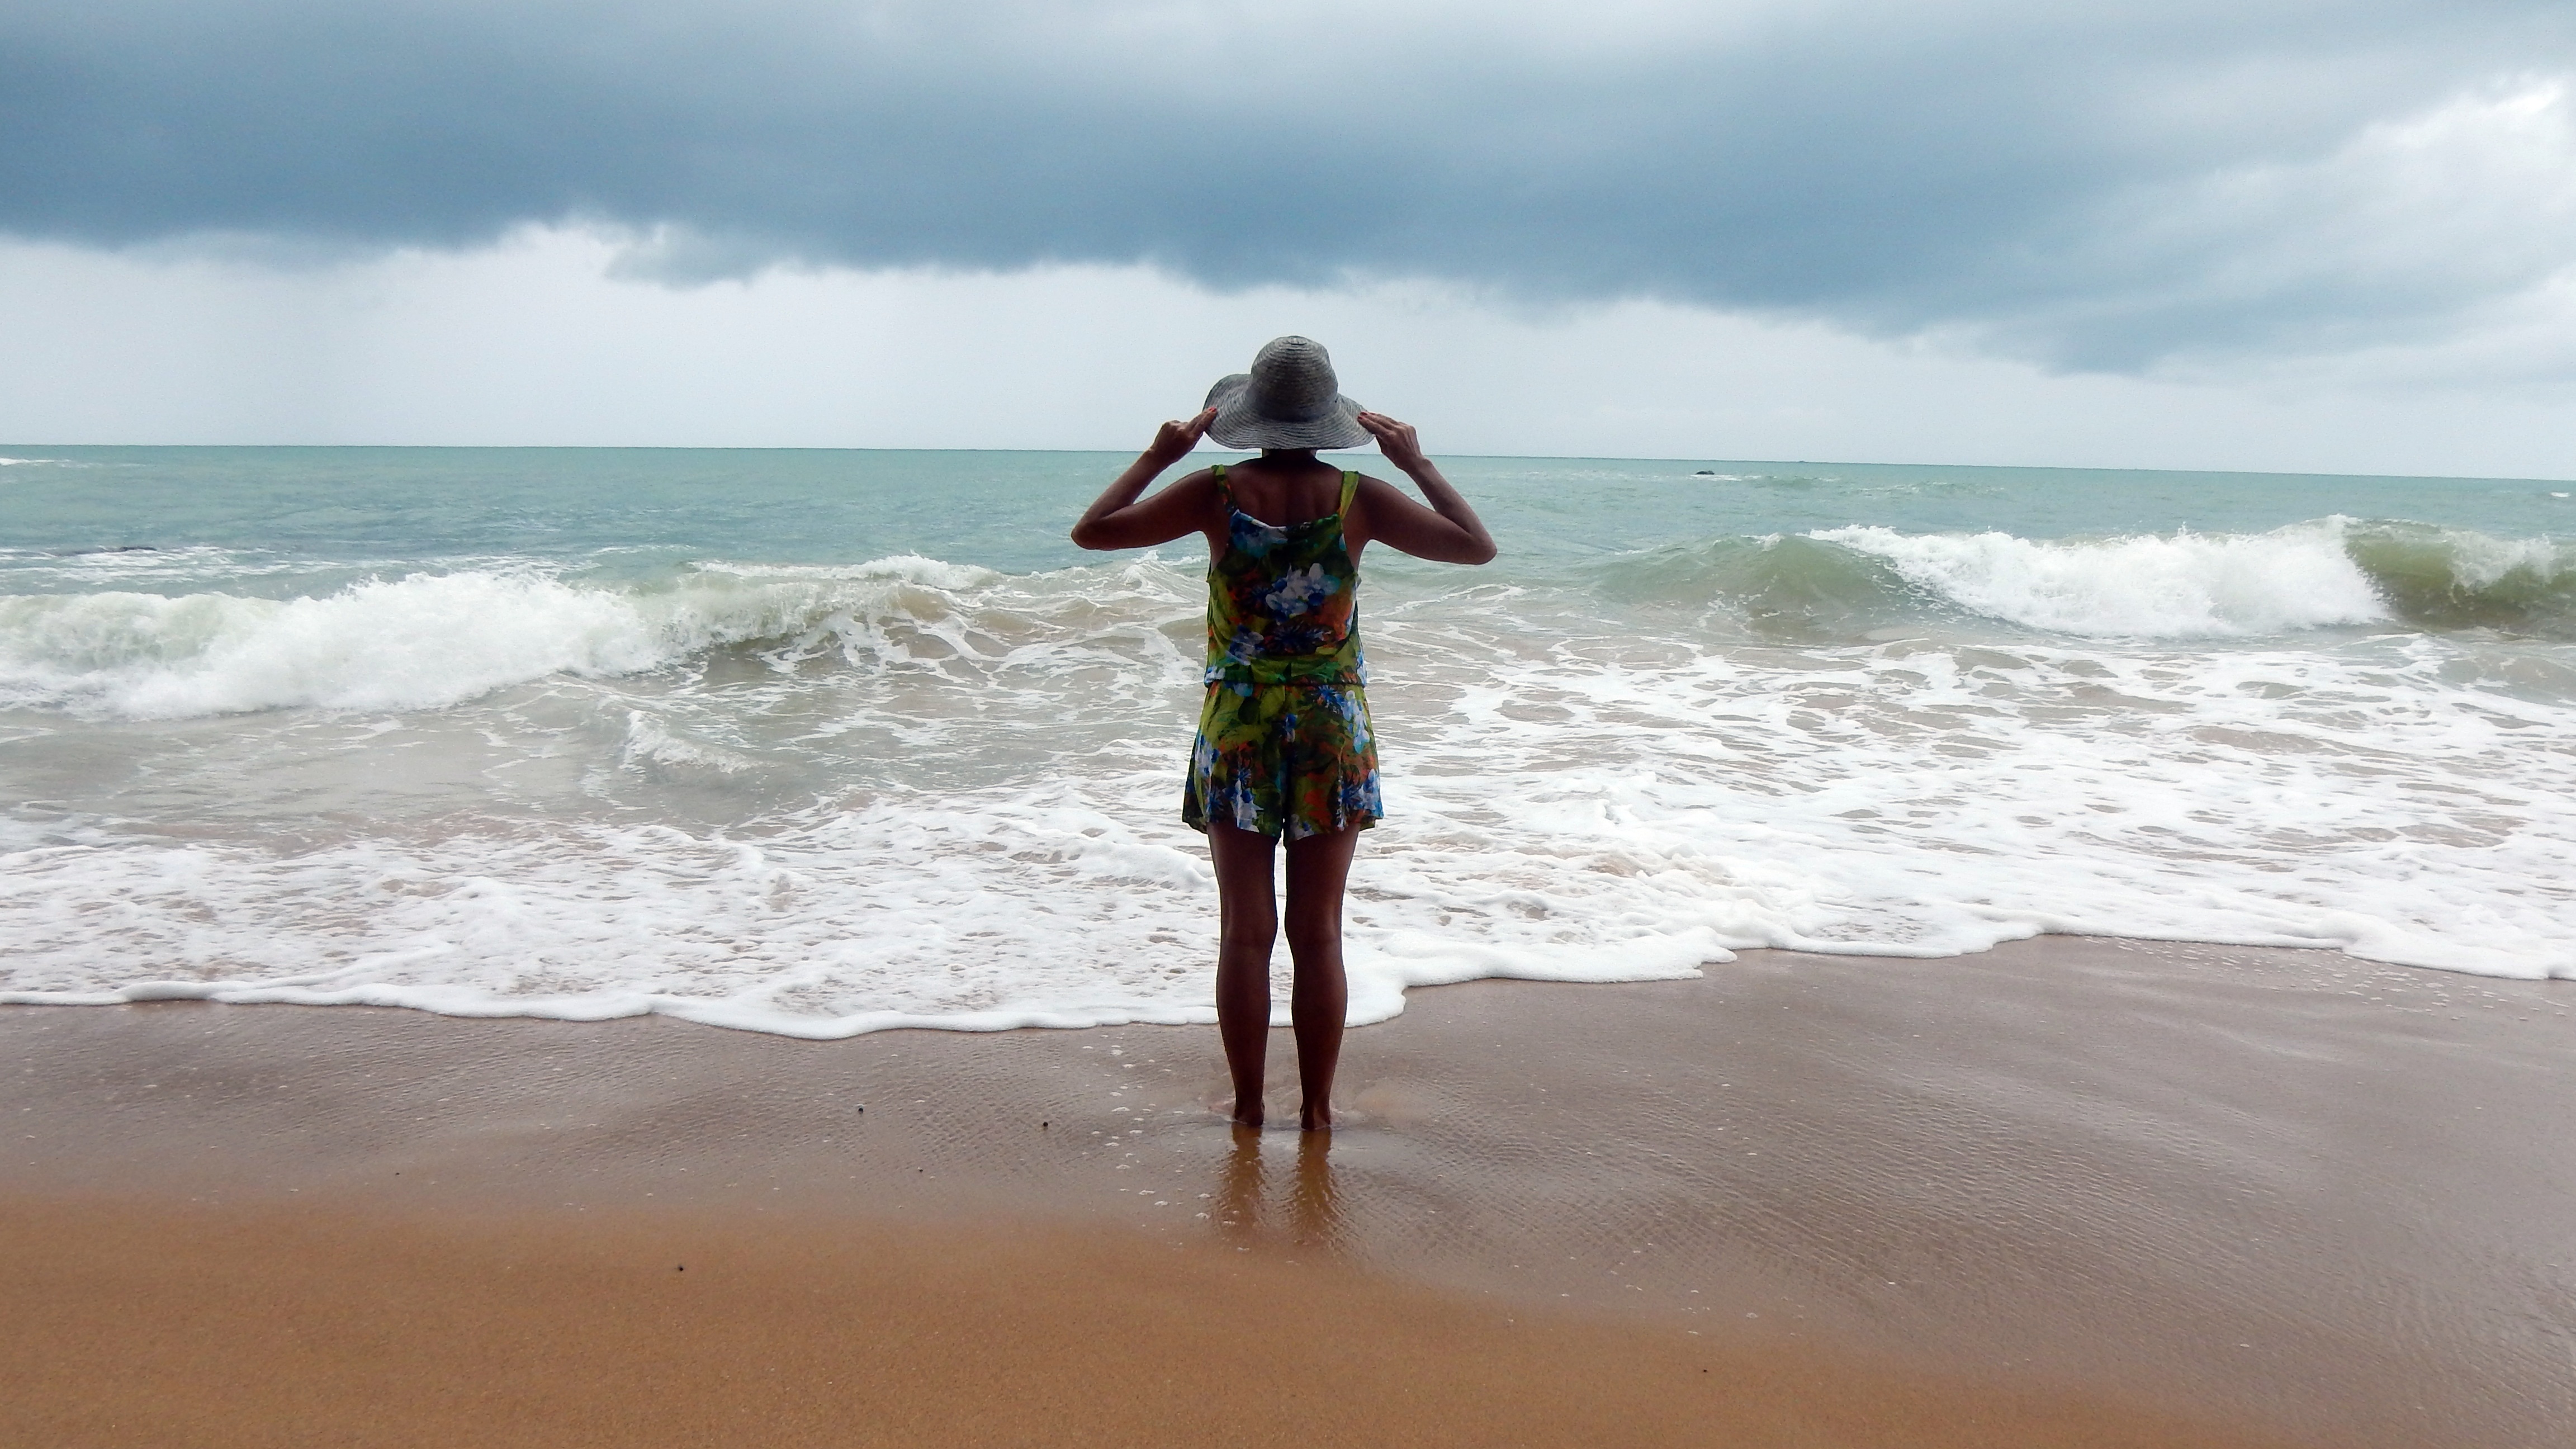
beach, sea, coast, water, sand, ocean, girl, shore, wave, wind, vacation, surf, surfing, surfboard, material, body of water, stand, young woman, skimboarding, sand beach, by the sea, wind wave, boardsport, surfing equipment and supplies, surface water sports